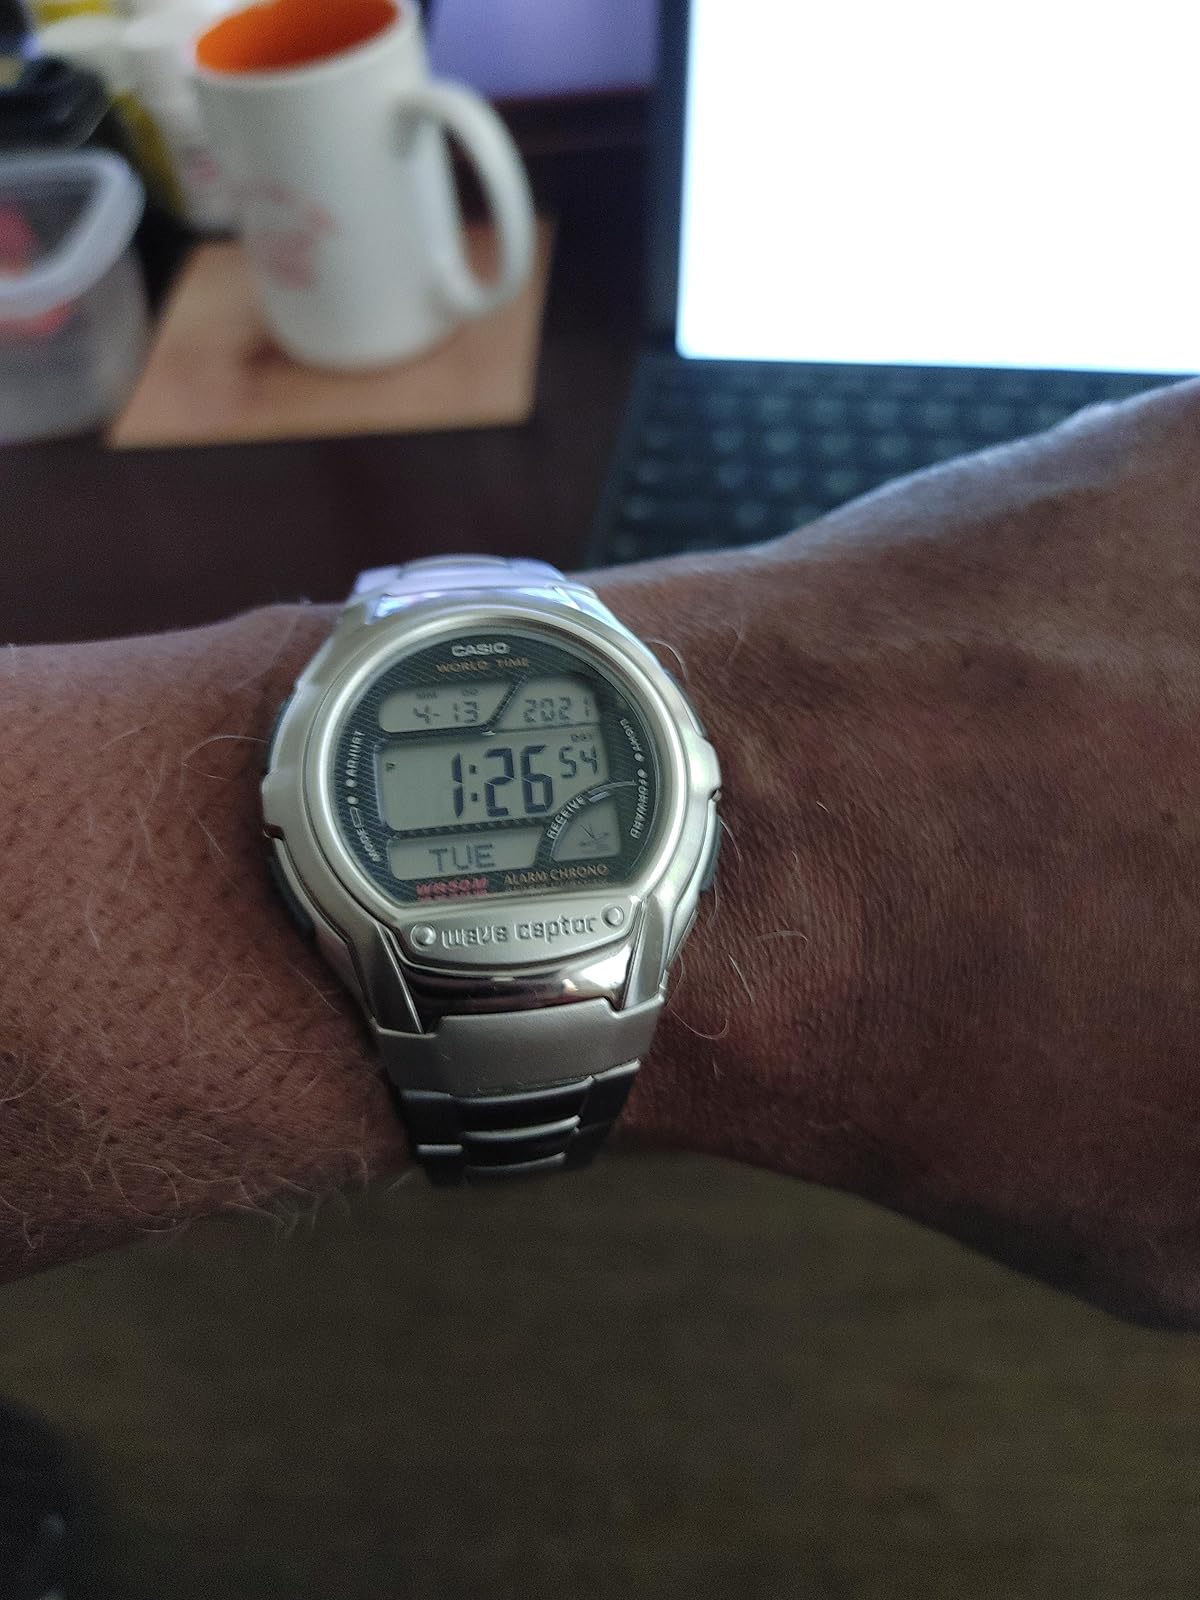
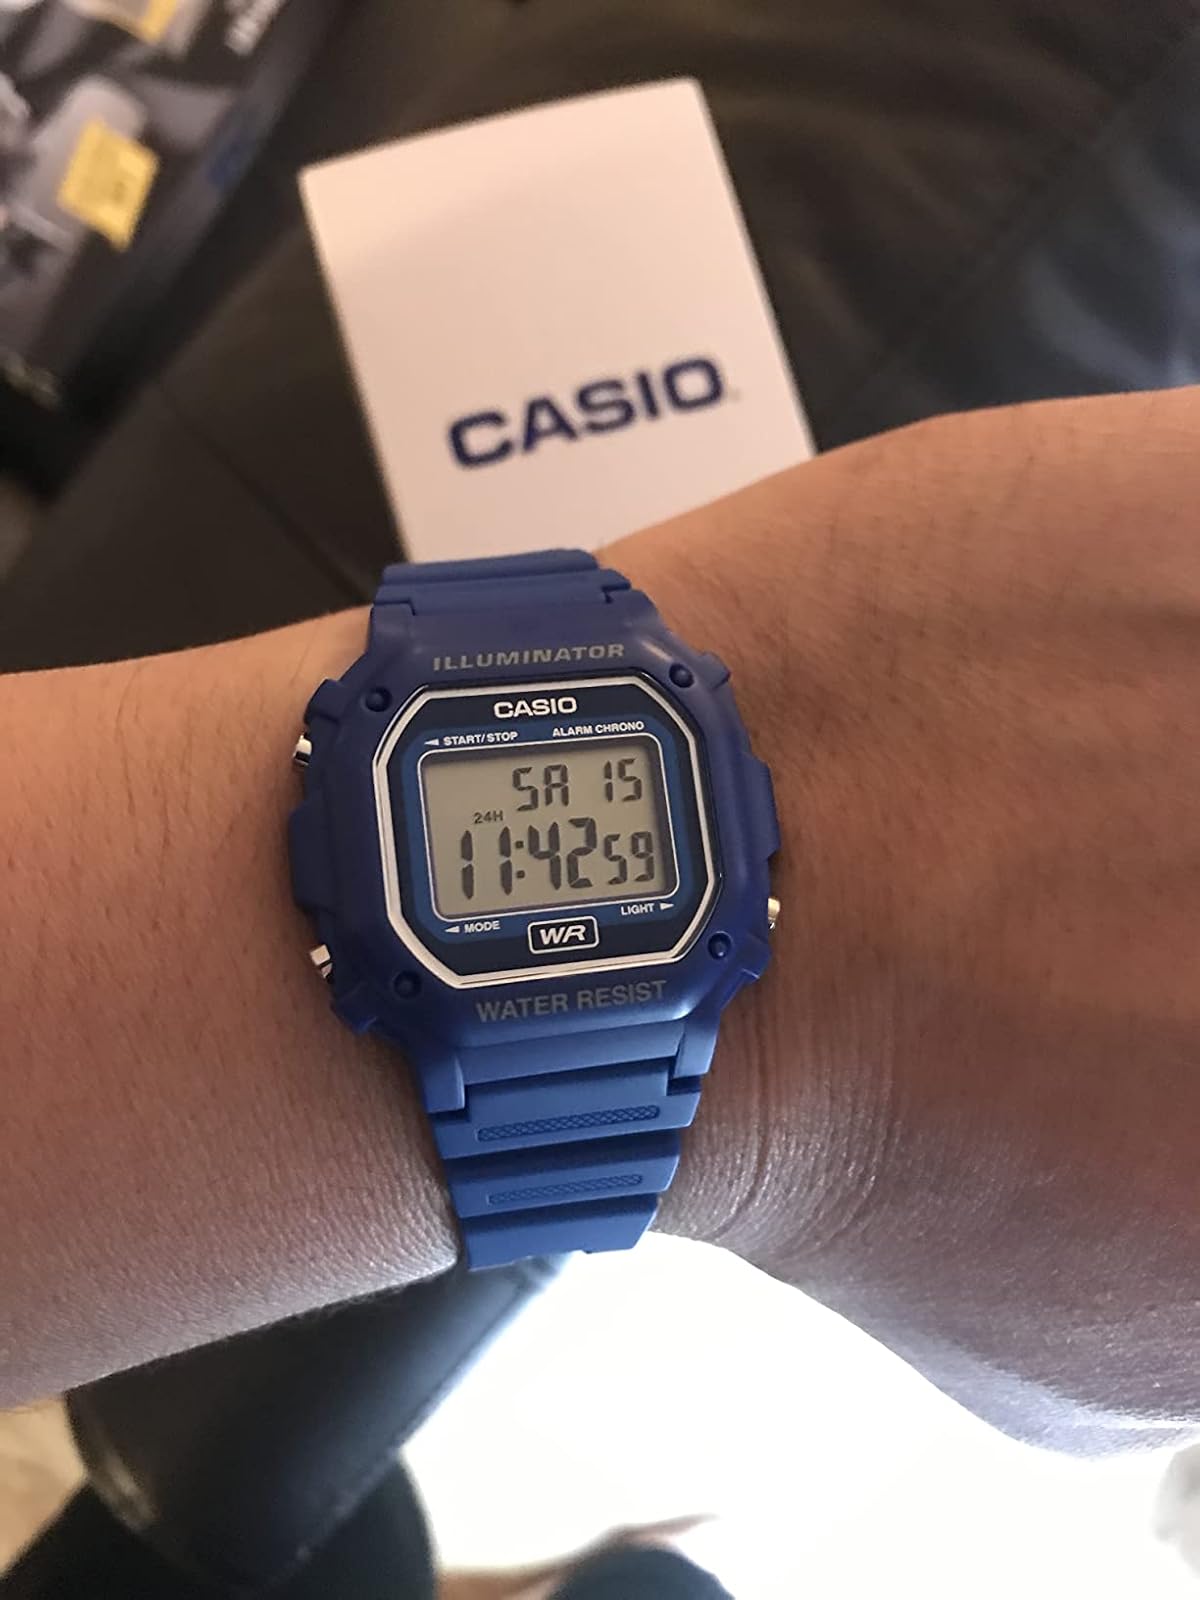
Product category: accessories_watch
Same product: no